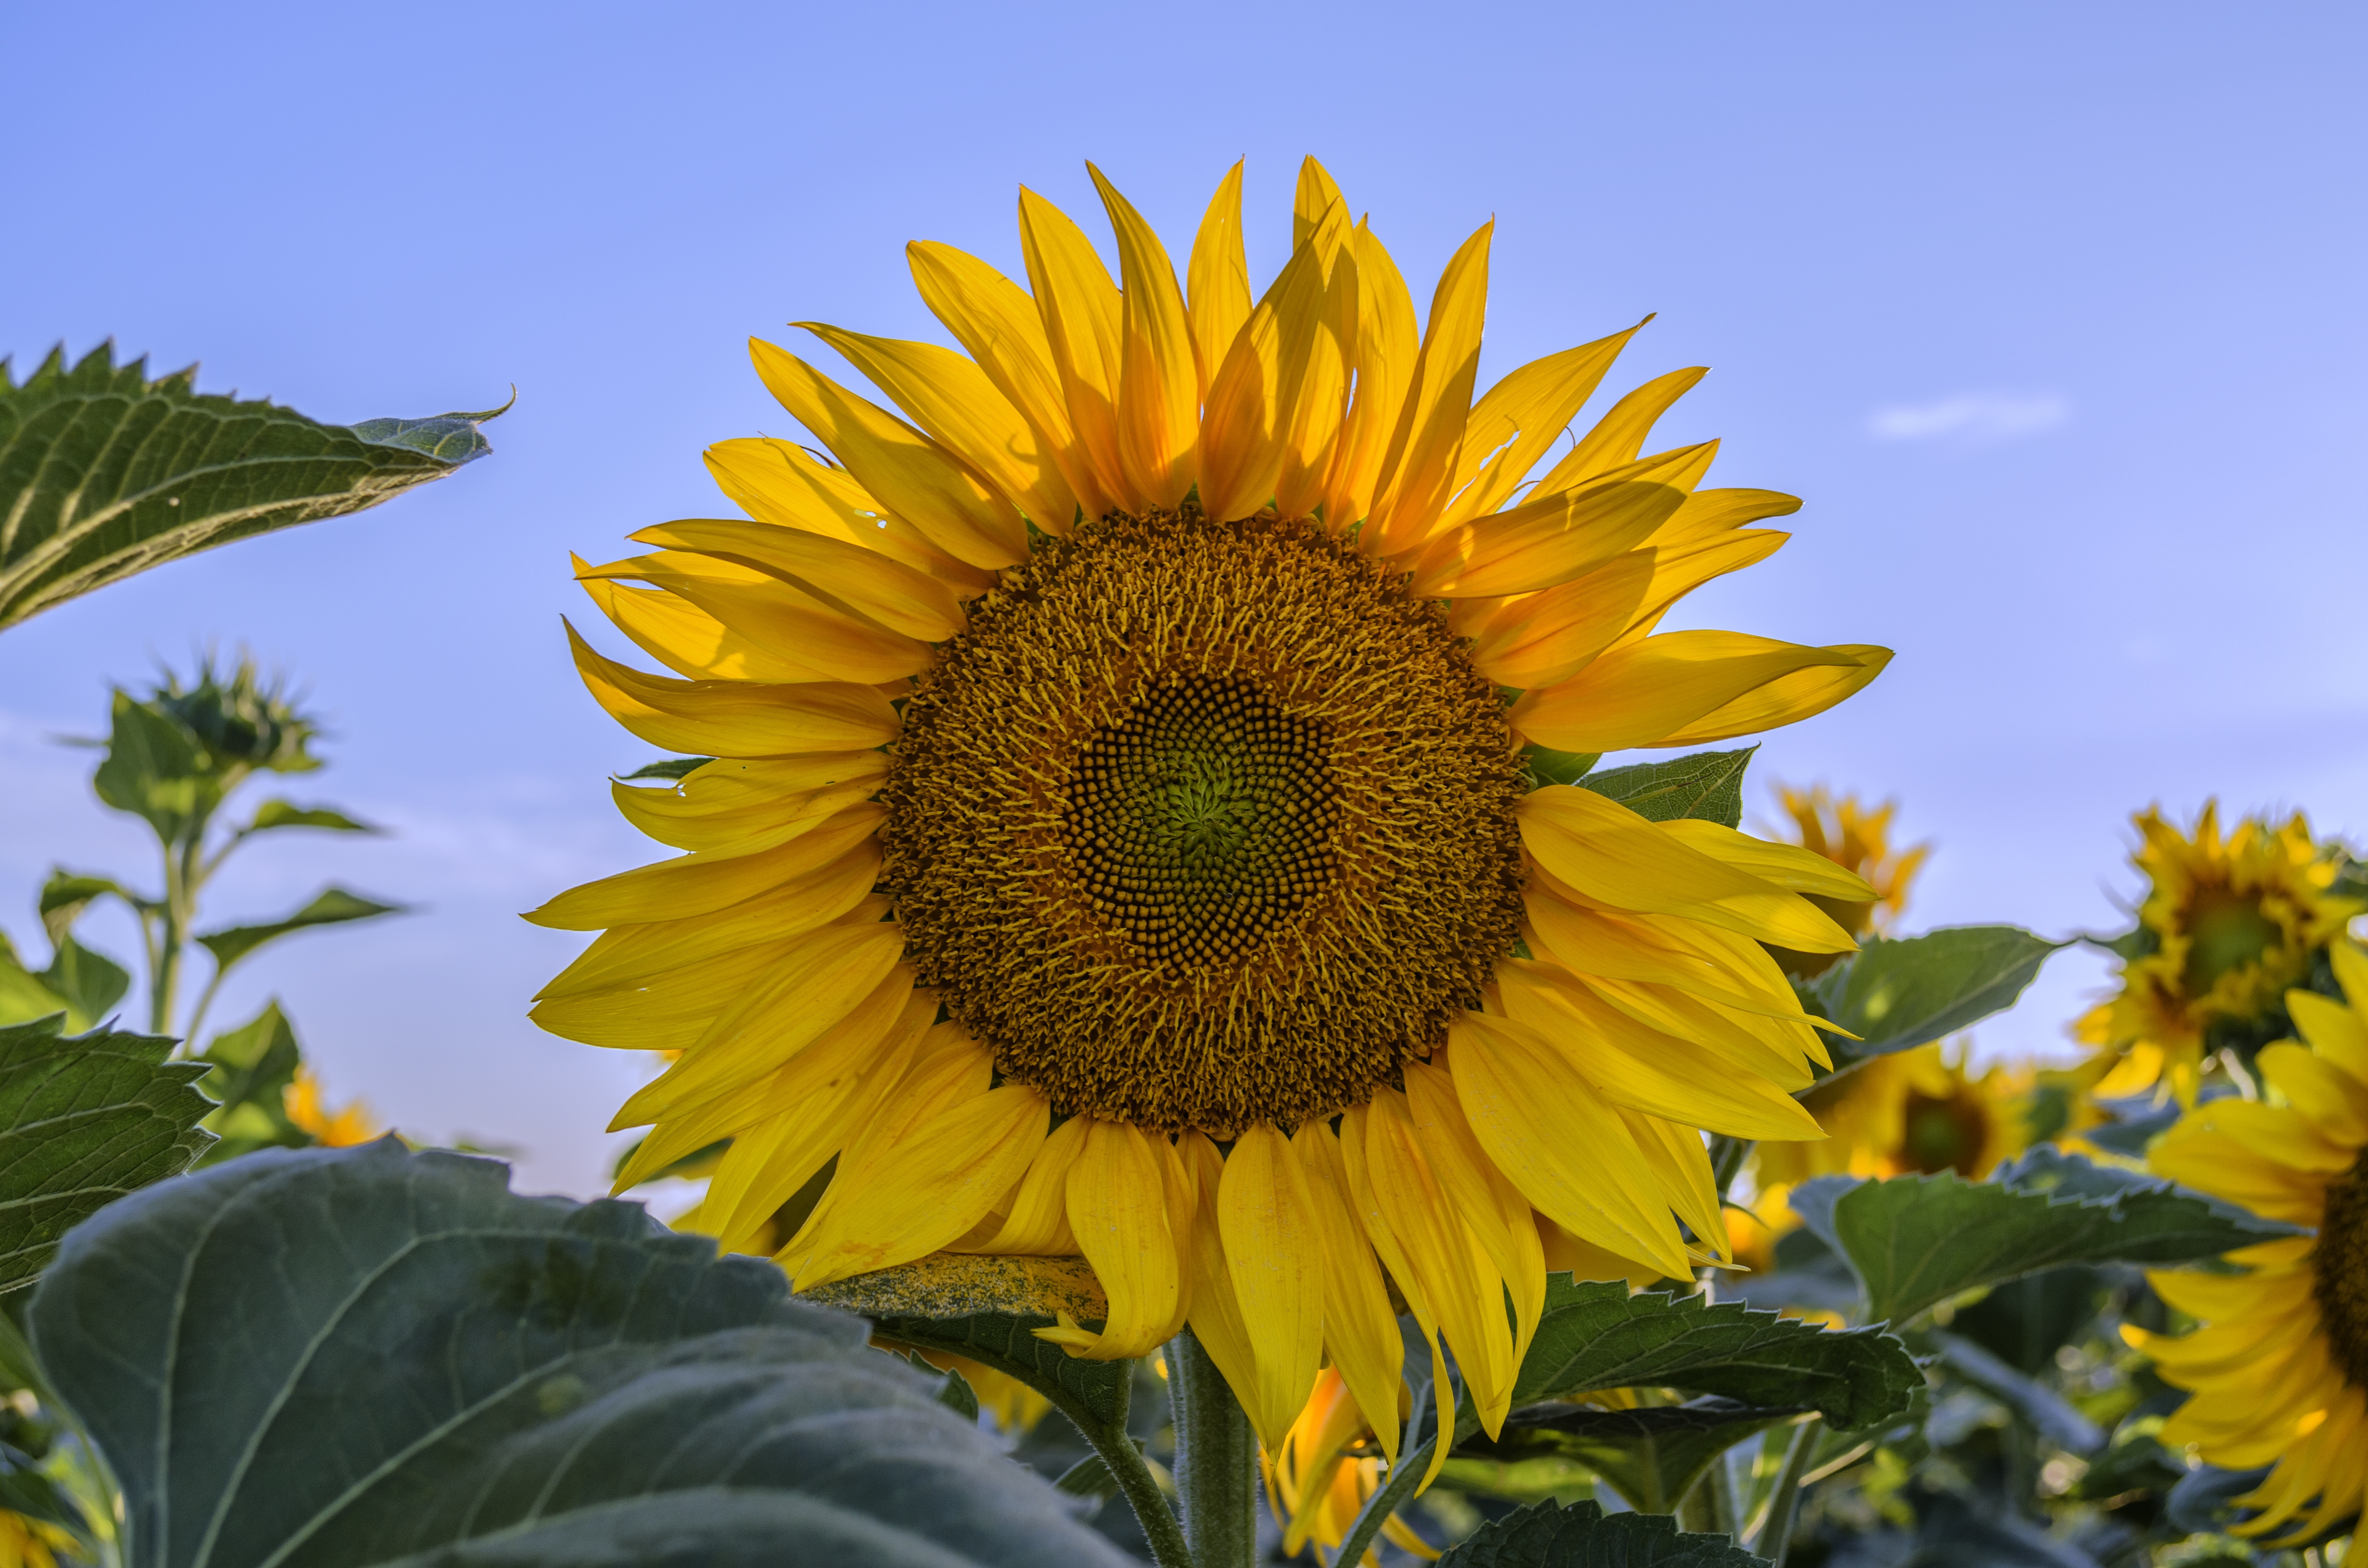
nature, plant, sunshine, field, meadow, flower, summer, produce, botany, yellow, flora, sunflower, plants, yellow flower, flowers, vegetarian food, spring flowers, summer flowers, sunflower field, flowering plant, daisy family, sunflower yellow, asterales, sunflower seed, plant stem, land plant